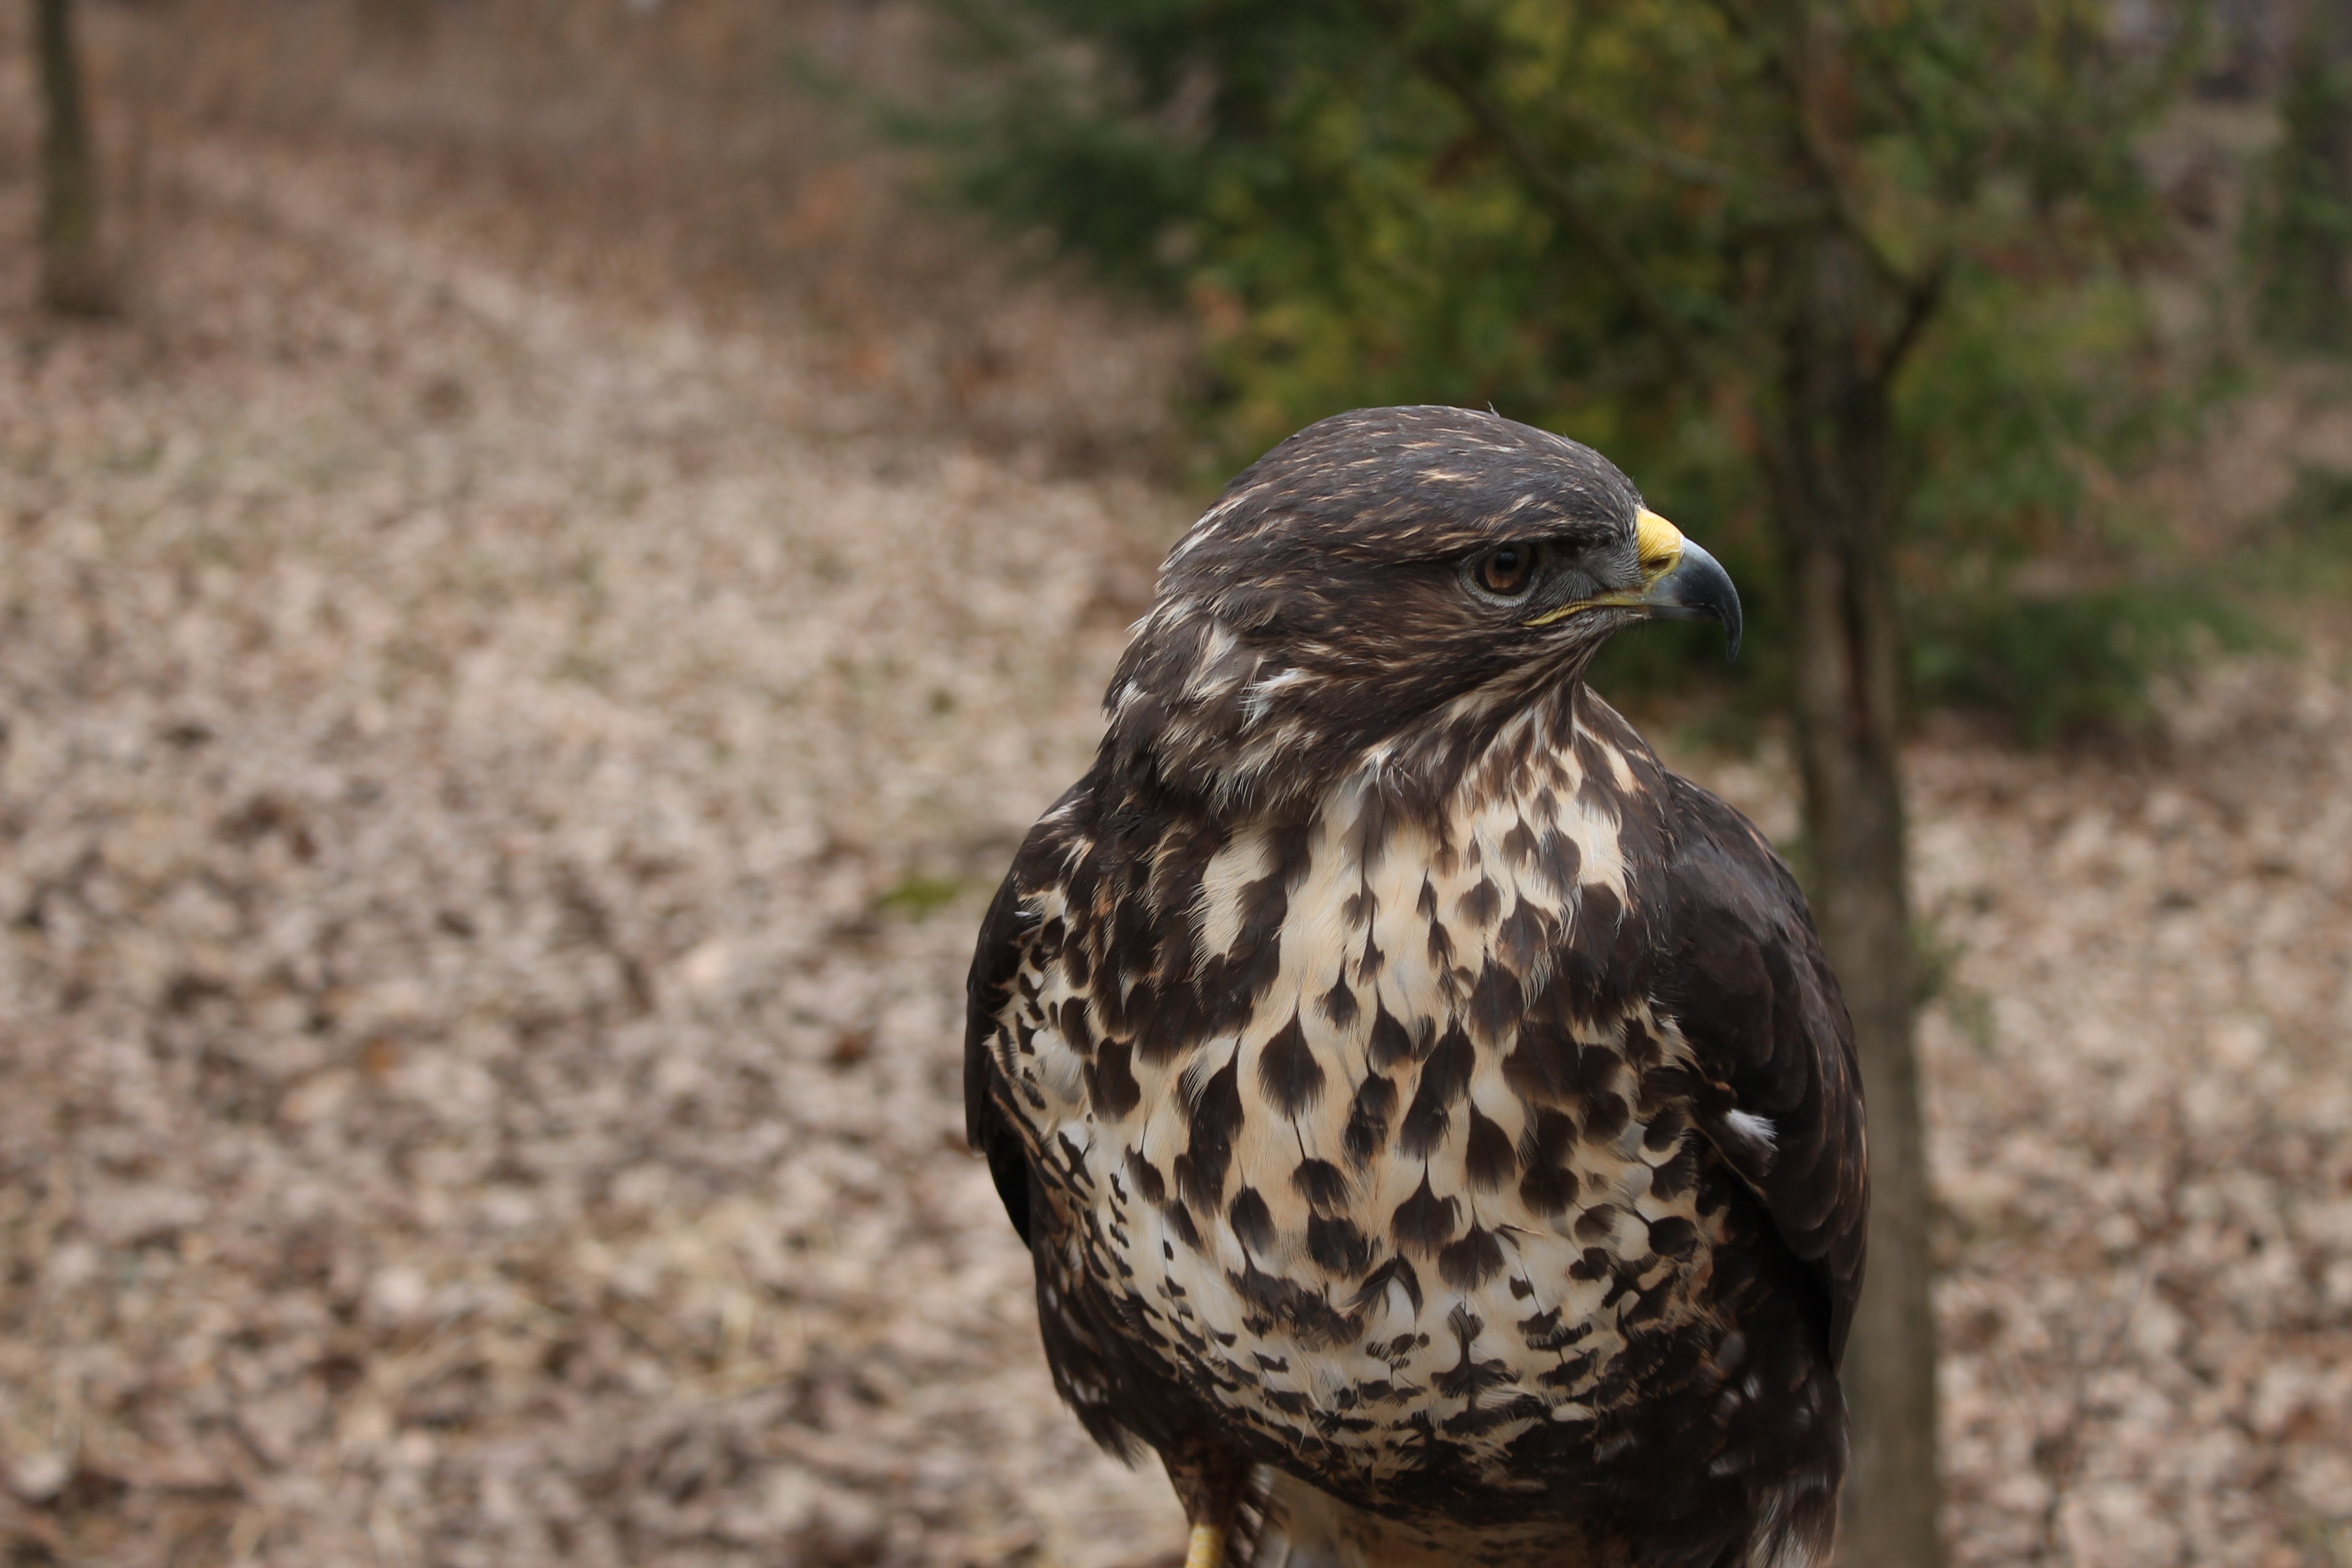
nature, bird, animal, wildlife, beak, hawk, fauna, bird of prey, trees, birds, vertebrate, falcon, launchy, perching bird